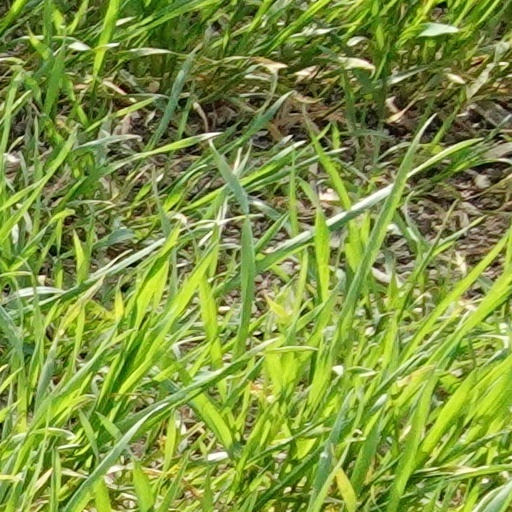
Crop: wheat